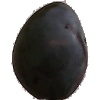
Label: Plum 3